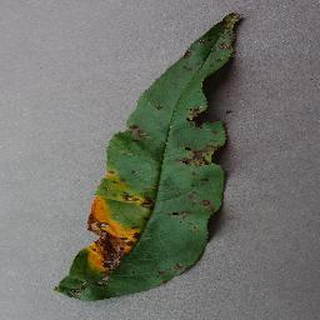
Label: peach_bacterial_spot